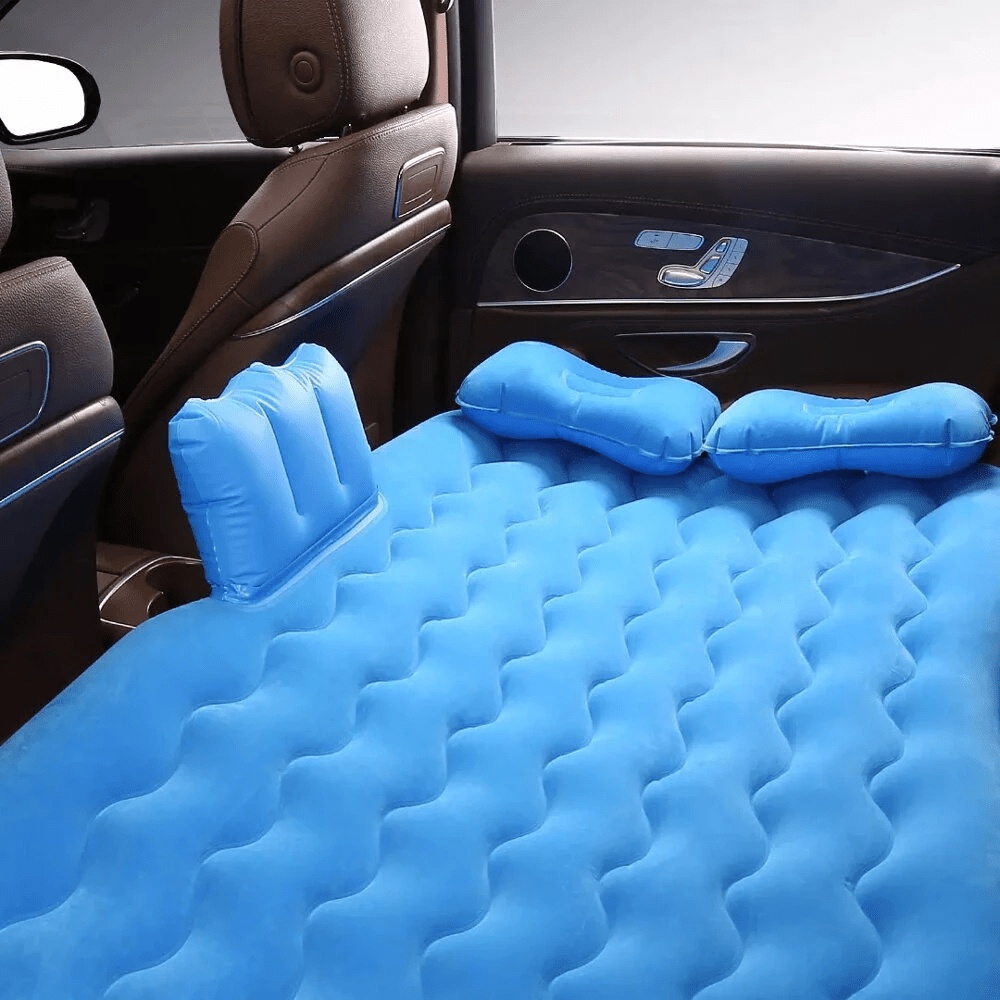
Bedzy™
Turn your car into your condo anywhere, anytime! Introducing Bedzy™, an inflatable car bed perfect for road trips, picnics, camping, and more. Being inflatable, Bedzy™ can be easily deflated and folded when not in use. This light and portable air bed can easily fit your bag or the glove compartment for ease of carrying. So, take your next trip to the next level of comfort with Bedzy™!! FEATURES Easy Inflation: Inflate the car mattress with the air pump. Power it easily using the lighter socket. Soft Pillows: Two soft and plush pillows adds to the comfort. Inflate the pillows in the same manner. Super Compatible: Fits all small and big cars with convenience, be it a sedan, a hatchback, or an SUV. Safety Block: Additional safety block between the front seat gap separates the backseat properly. Repairing Kit: Comes with an emergency patching kit to fix accidental punctures on the go. Premium Quality: Made with high-grade PVC, Bedzy™ ensures sturdiness and durability. Long-Lasting: Strong double-heated seams are provided that can withstand up to 300 kgs load.
Category: Sporting Goods > Outdoor Recreation > Camping & Hiking > Camp Furniture > Air Mattresses